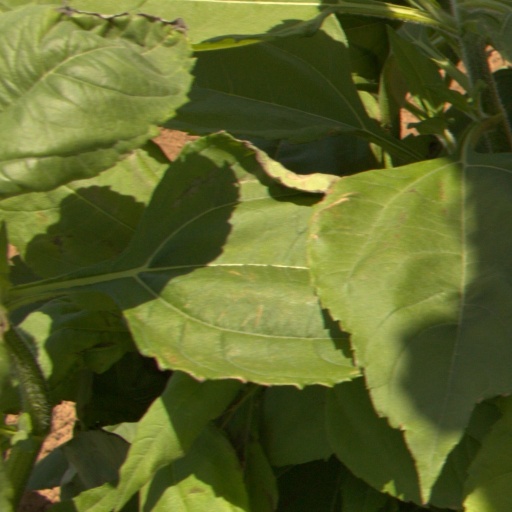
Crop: Jerusalem artichoke